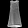
Label: Dress